List of La Corda d'Oro episodes

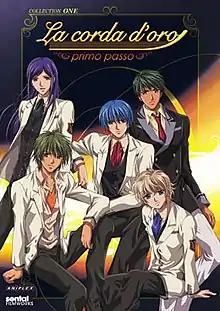
Cover of the first English subtitled DVD compilation released by Sentai Filmworks.

The episodes from the anime "La Corda d'Oro" are based on the manga of the same name written and illustrated by Yuki Kure, that is itself an adaptation of a video game with designs done by Kure. The series is produced by Ruby Party (a division of Koei), animated by Yumeta Company, and directed by Kōjin Ochi. The story is about a high school girl, Kahoko, who is given a magic violin by a musical fairy and must take part in an elite music competition surrounded by attractive men, but at the same time it's about her love for the violin and none of the men.